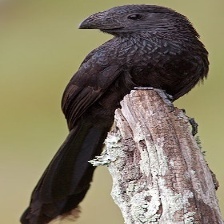
Species: GROVED BILLED ANI
Scientific name: CROTOPHAGA SULCIROSTRIS